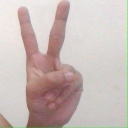
अक्षर: क